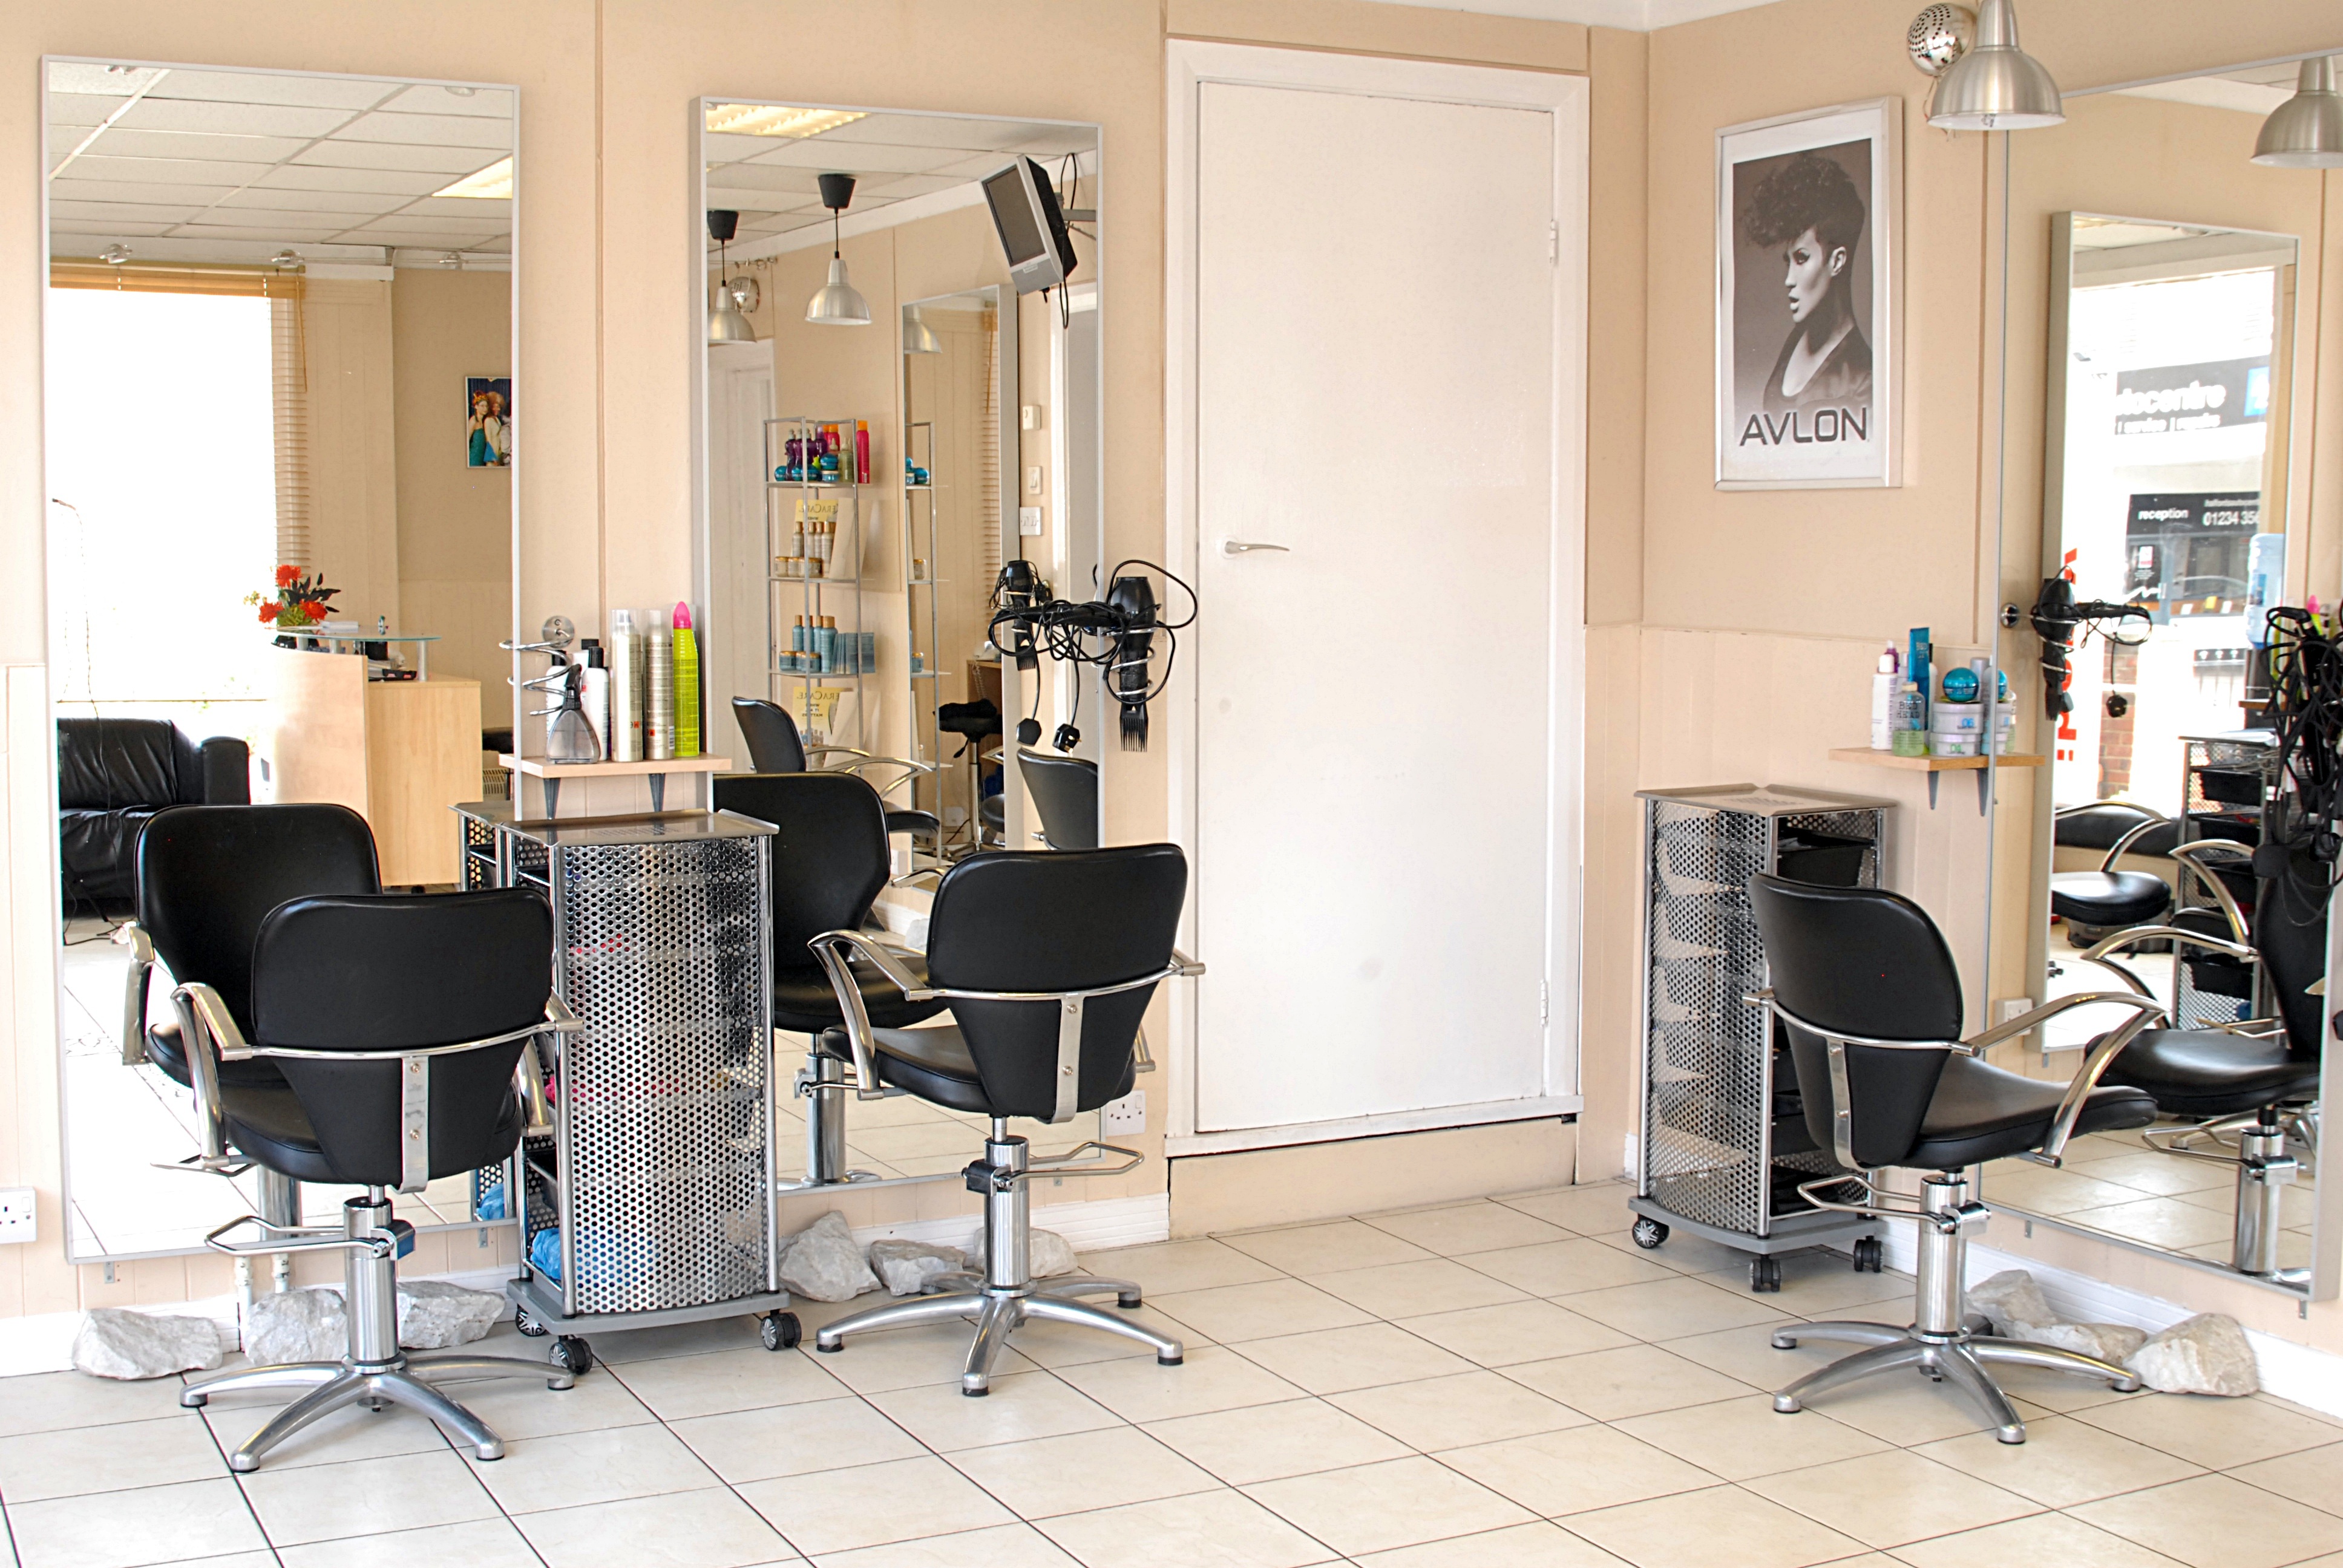
structure, floor, interior, shop, professional, business, room, modern, beauty, salon, barber, hairdresser